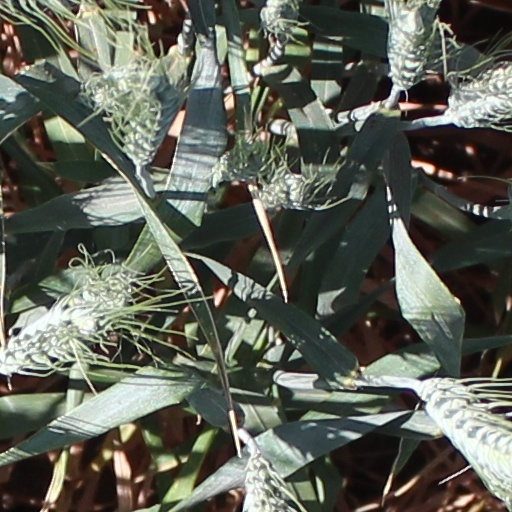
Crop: wheat